Billy Martin

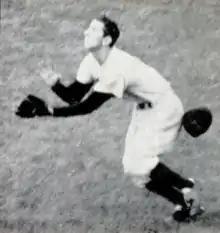
Martin's game-saving catch of Jackie Robinson's popup in Game 7 of the 1952 World Series

Coleman's induction into the armed forces before the 1952 season opened the way for Martin to be the regular Yankee second baseman. His debut as such was delayed when he broke his ankle demonstrating the technique of sliding into second base on a television show in March, and it was not until May 12 that he made his regular season debut. Once he did, he hit .267 in 109 games, his highest as an everyday player, becoming the "sparkplug" that Stengel had sought for his team, energizing it. When Stengel offered $100 to any player who let himself be hit by a pitch, Martin earned $300 for the game. In the 1952 World Series against the Dodgers, Martin got 5 hits in 23 at-bats, but that included a three-run home run to break open Game Two and tie the series. In Game Four, with the Dodgers leading the Series two games to one and threatening to tie the one-run game in the fifth inning, Charlie Dressen, who was coaching third base for the Dodgers, called for the squeeze play. Martin stole the sign and the runner was out when pitcher Allie Reynolds threw a pitchout, killing the rally. In Game Seven, with the Yankees up 4–2 in the seventh inning, two outs, and the bases loaded, Jackie Robinson hit a high, wind-blown pop fly. When first baseman Joe Collins appeared to lose the ball in the sun, Martin raced in from second base, catching the ball in fair ground near home plate only inches off the grass. All three runners would most likely have scored had the ball dropped, giving the Dodgers the lead going into the eighth inning; Martin biographer David Falkner called the catch "one of the great moments in World Series history".